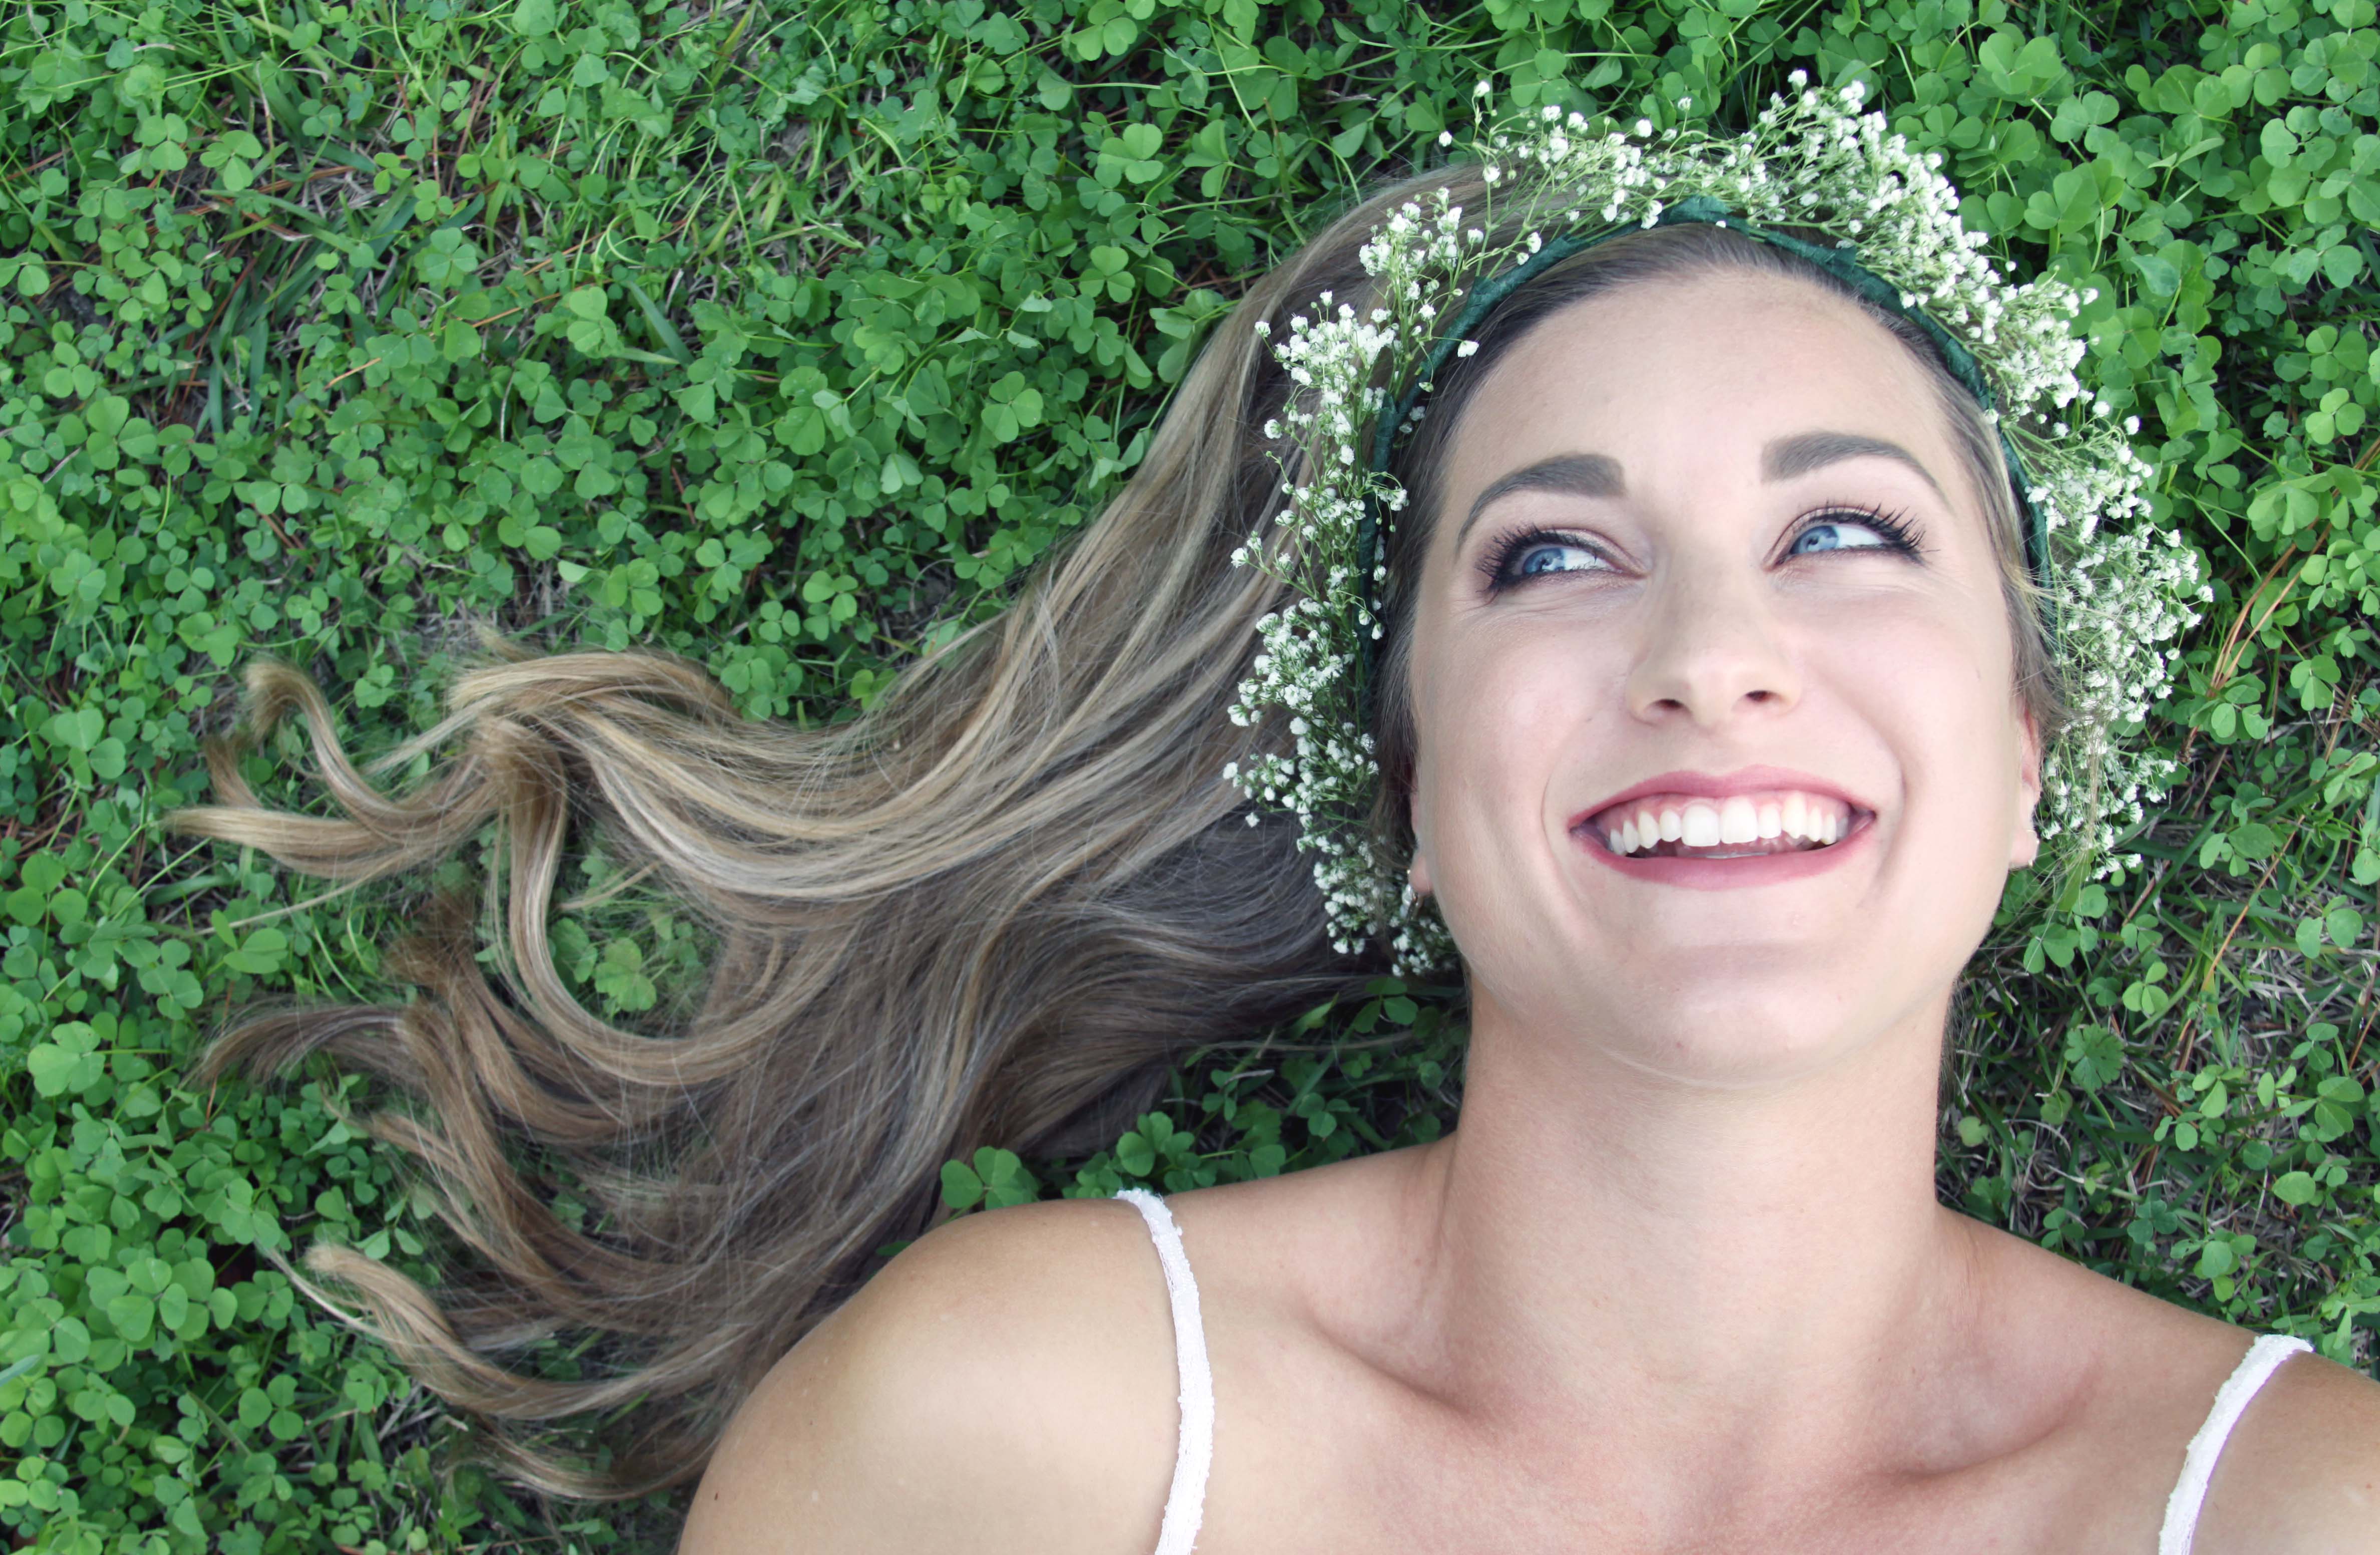
face, hair, skin, head, smile, lip, hairstyle, shoulder, eyebrow, eye, facial expression, People in nature, organ, green, nature, eyelash, botany, fashion, flash photography, happy, plant, sunlight, grass, cool, earrings, makeover, black hair, headpiece, leisure, fun, jewellery, long hair, bridal accessory, event, close up, blond, hair accessory, brown hair, formal wear, necklace, fashion accessory, laugh, portrait photography, headband, photo shoot, tradition, gown, hair coloring, portrait